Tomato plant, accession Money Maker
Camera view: vertical (180 deg); turntable rotation: 300 degrees
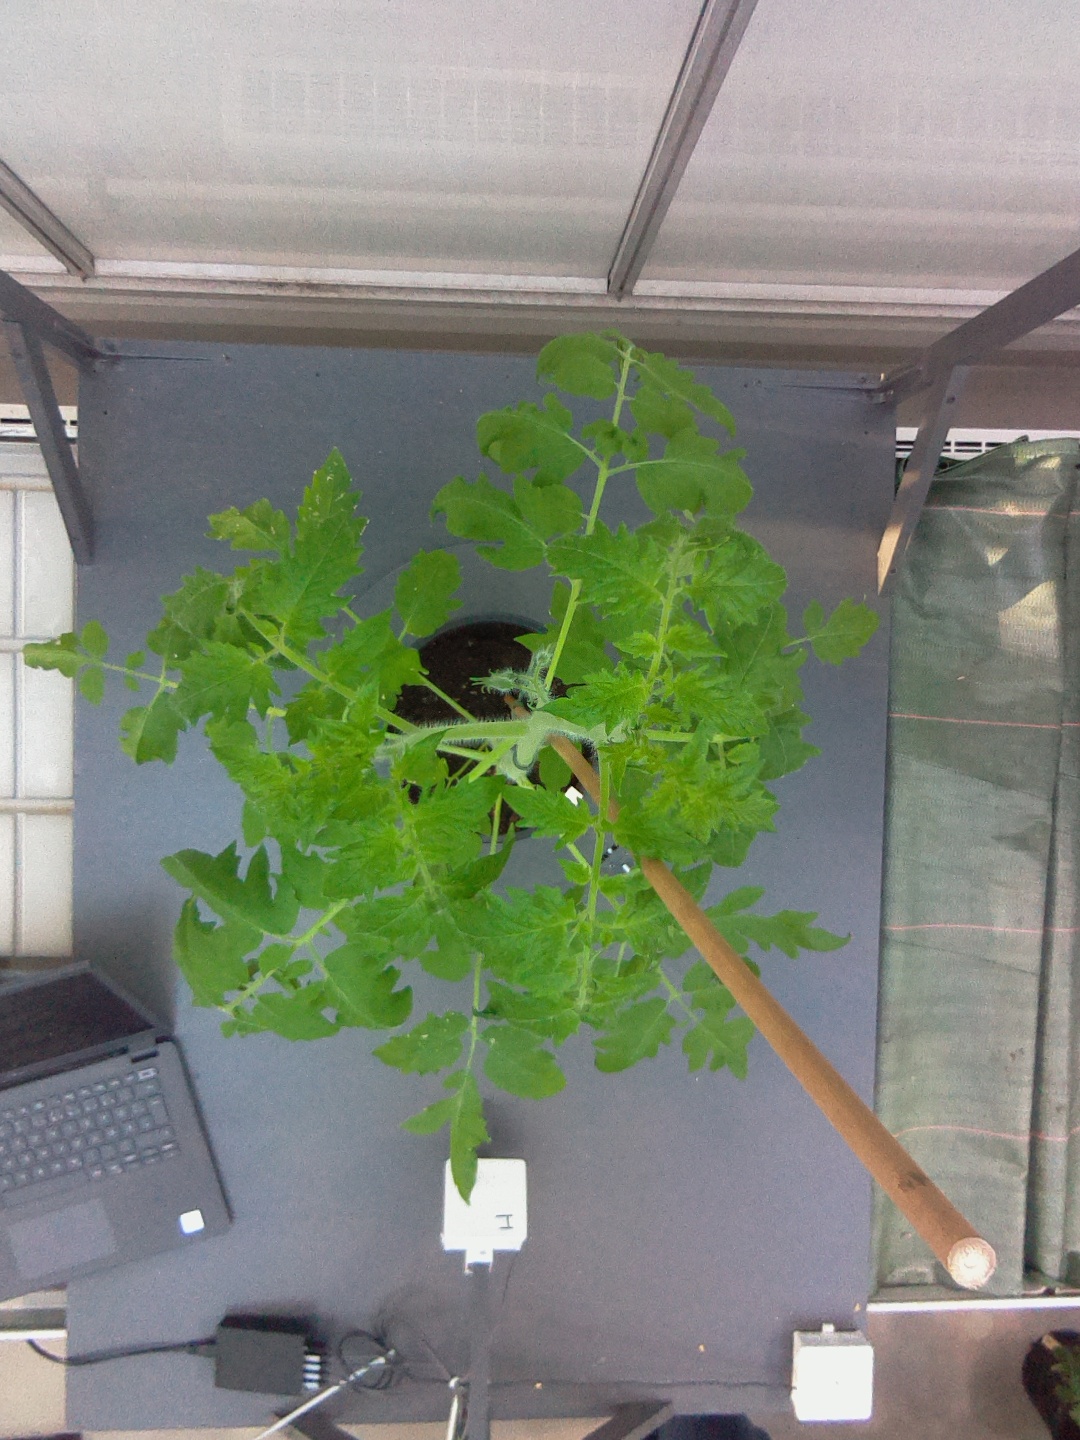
BBCH growth stage 22: 20%-30% Side shoots formed